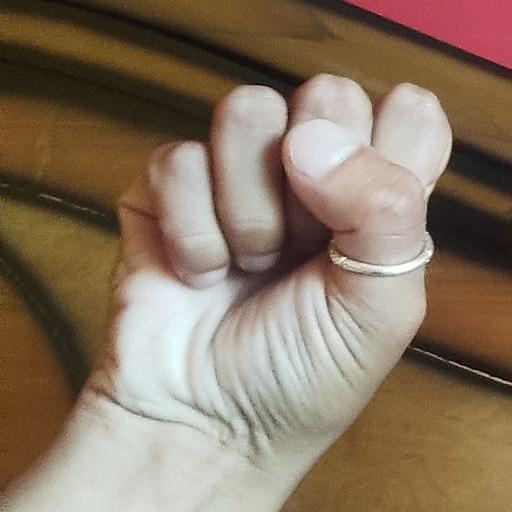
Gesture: fist